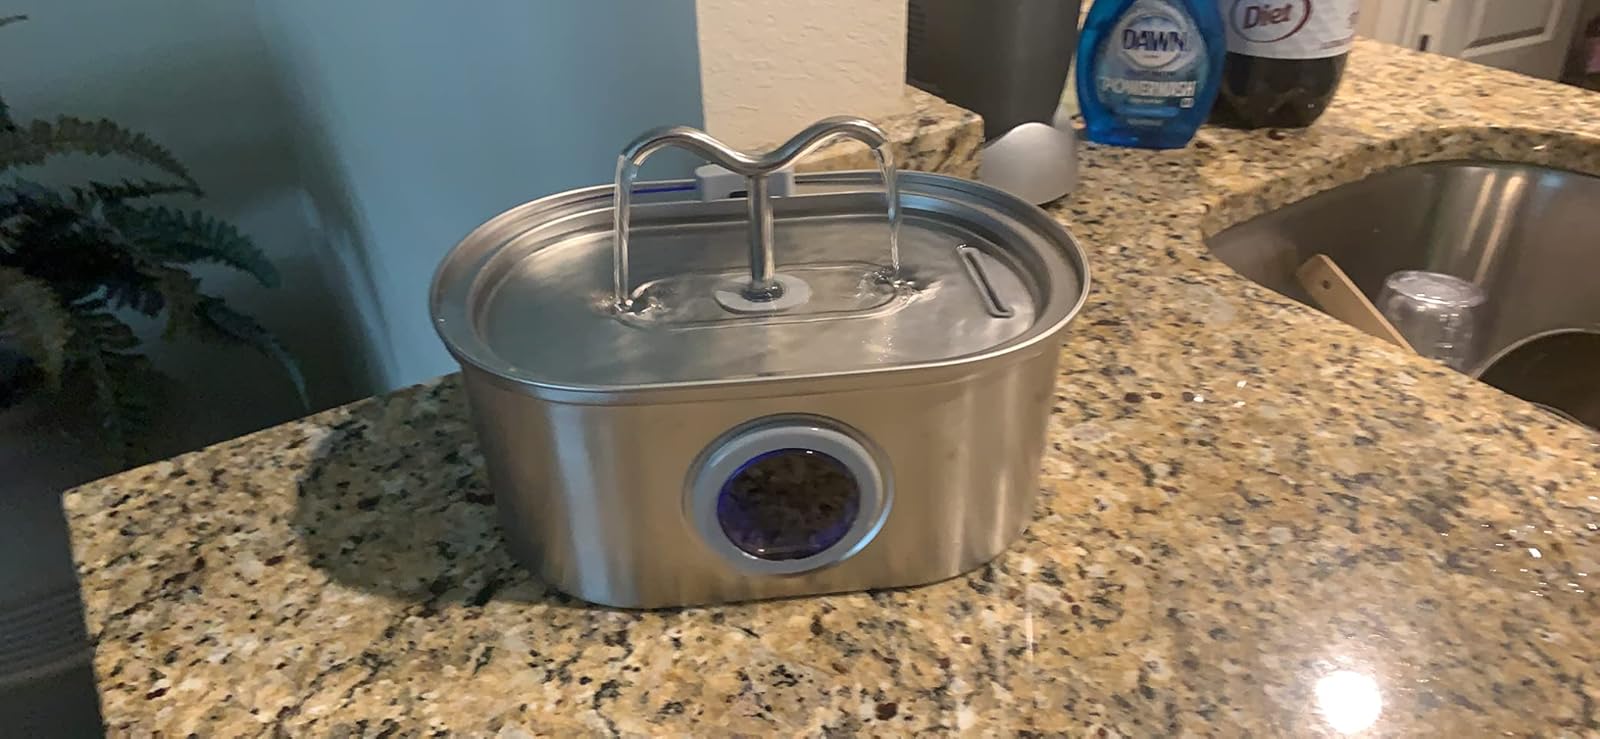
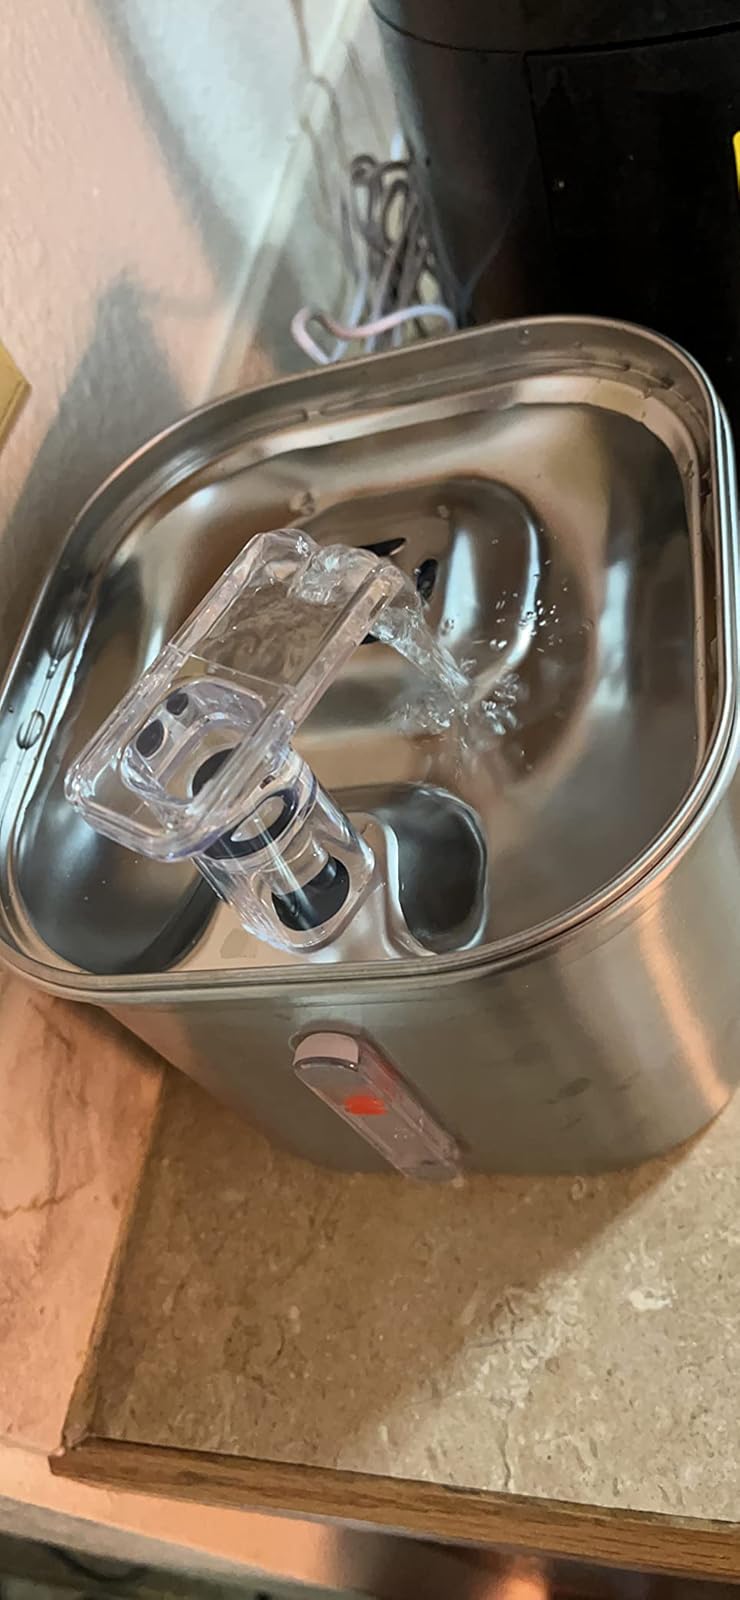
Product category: items_bowl
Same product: no